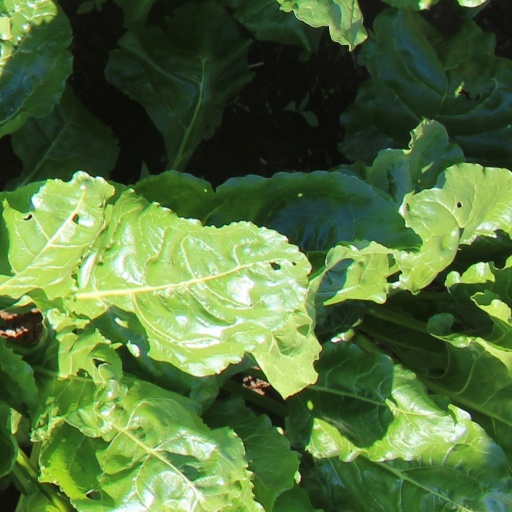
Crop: sugar beet